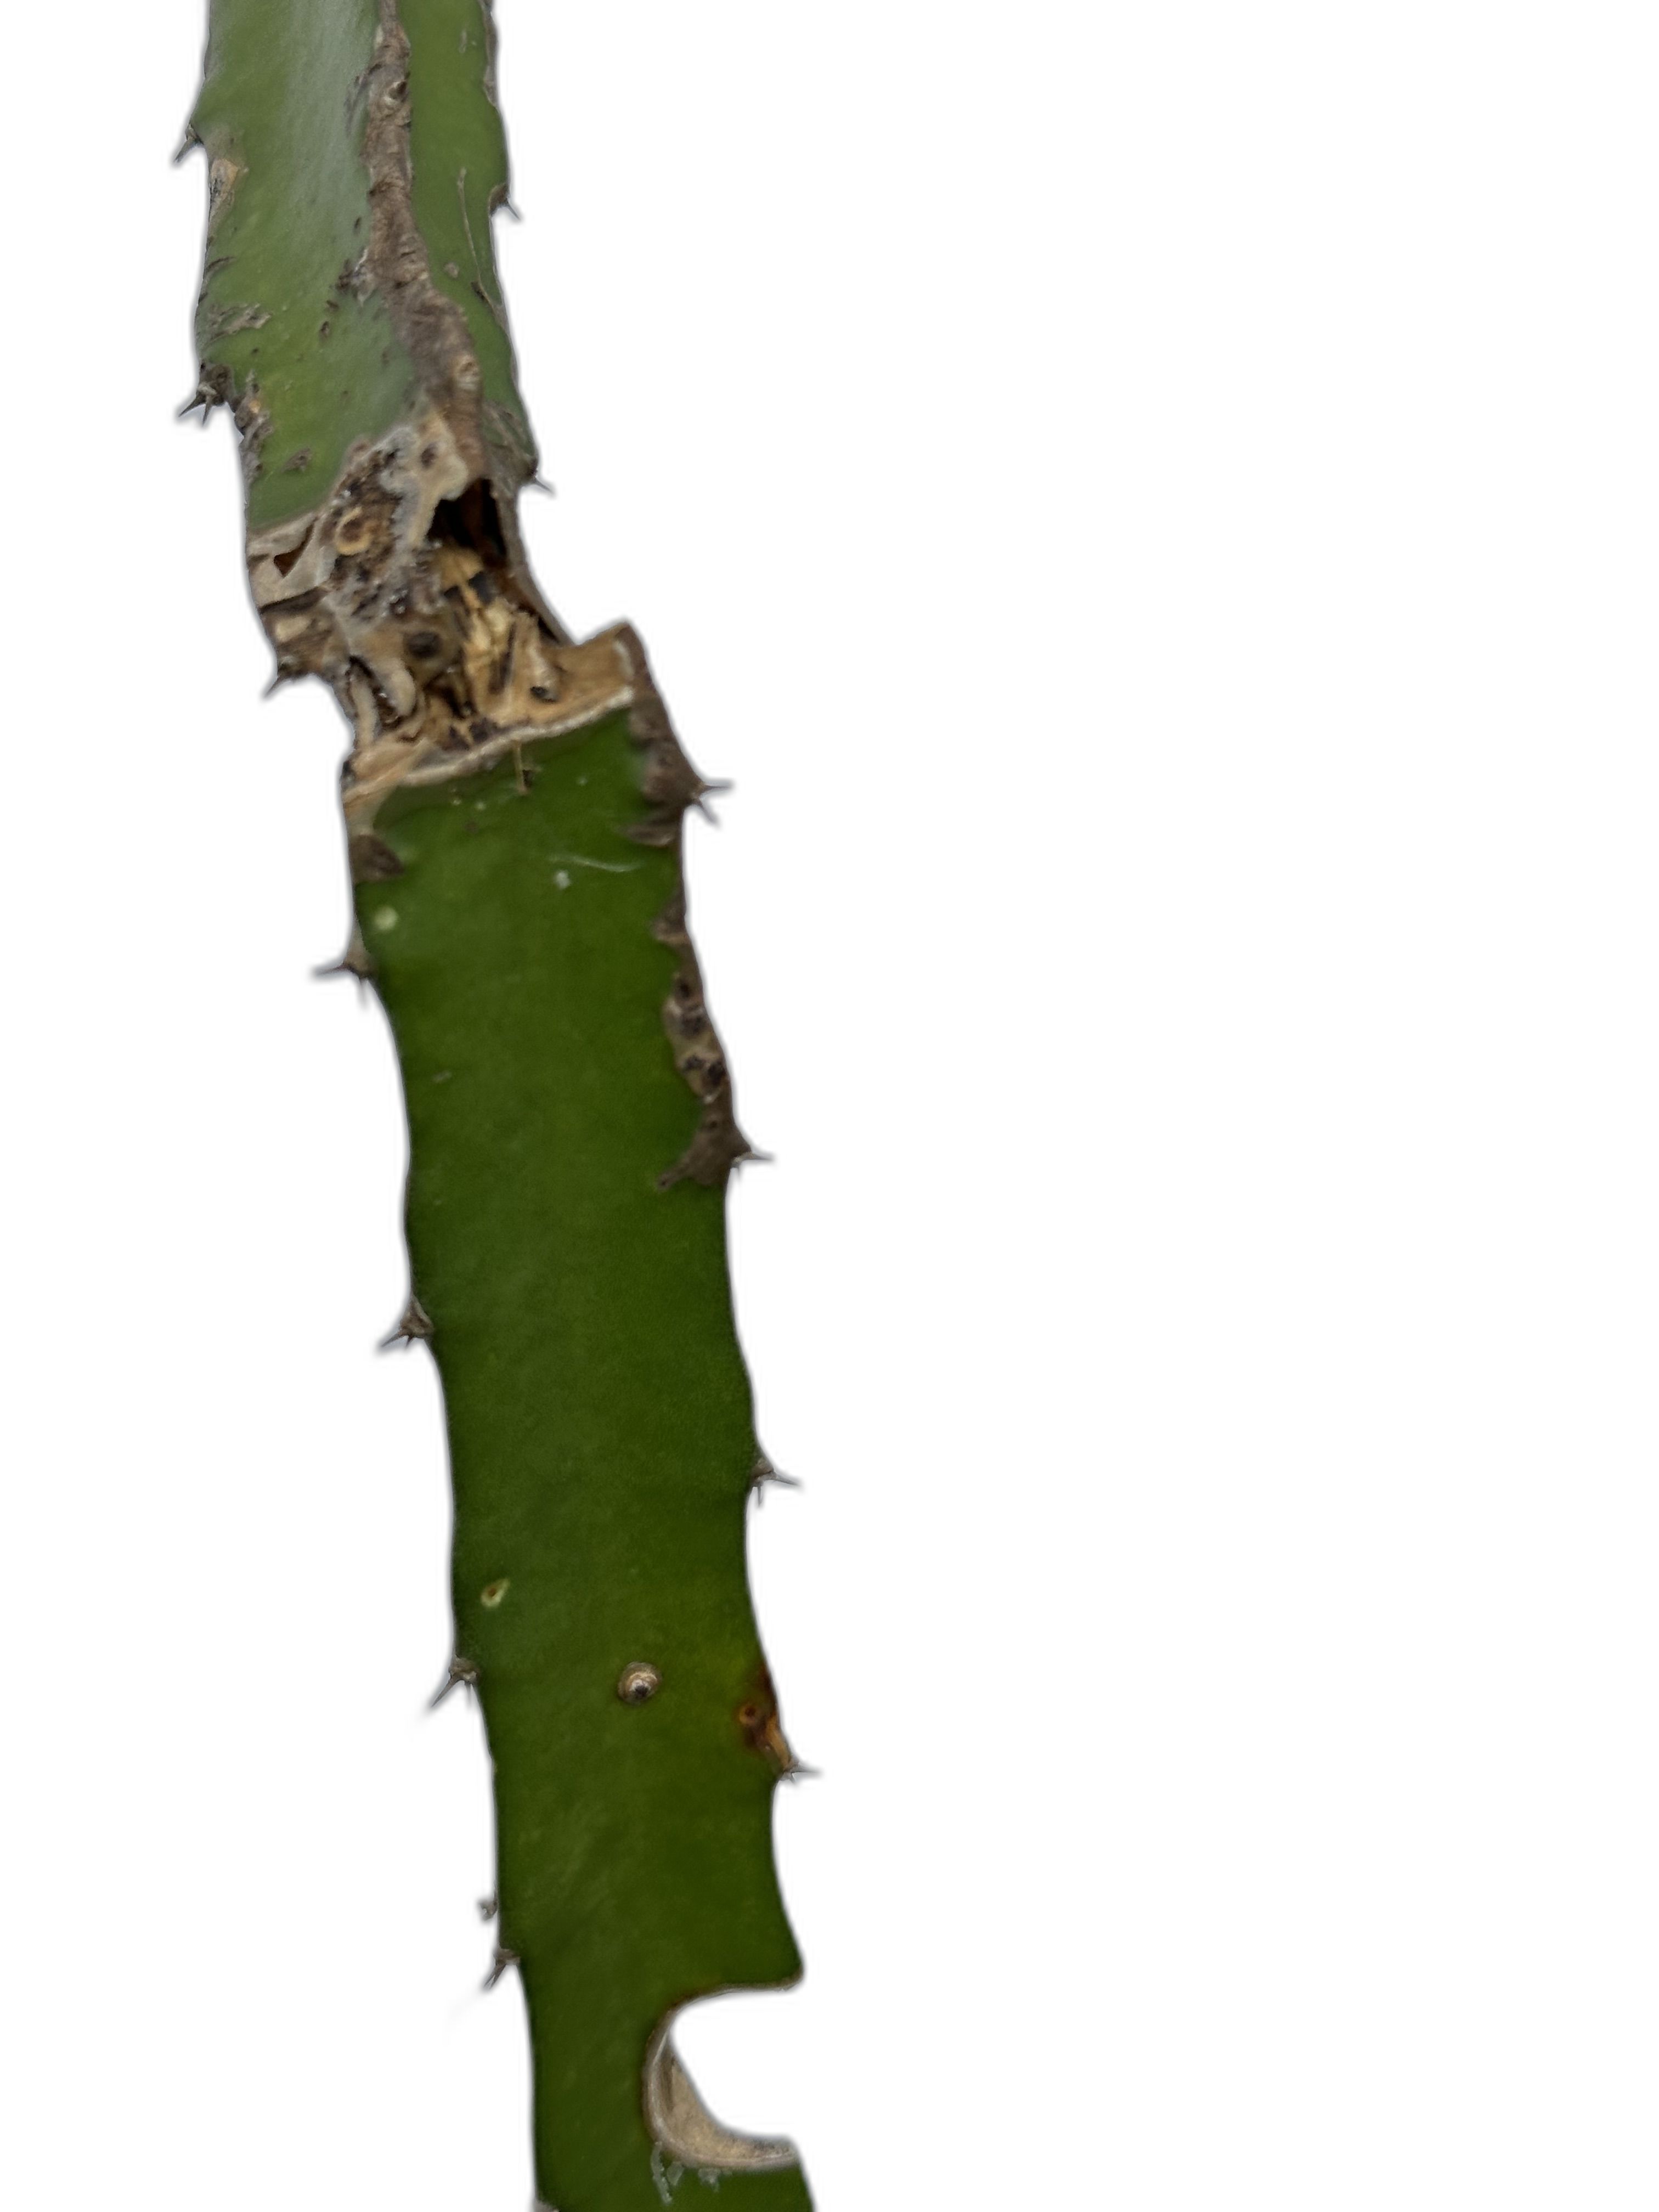
Label: Bad leaf